Beck Houses

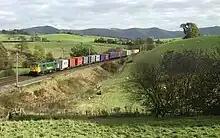
The West Coast Main Line near Beck Houses

The Dales Way long-distance footpath passes just south of Beck Houses, crossing the railway on the minor north-south road through the hamlet.